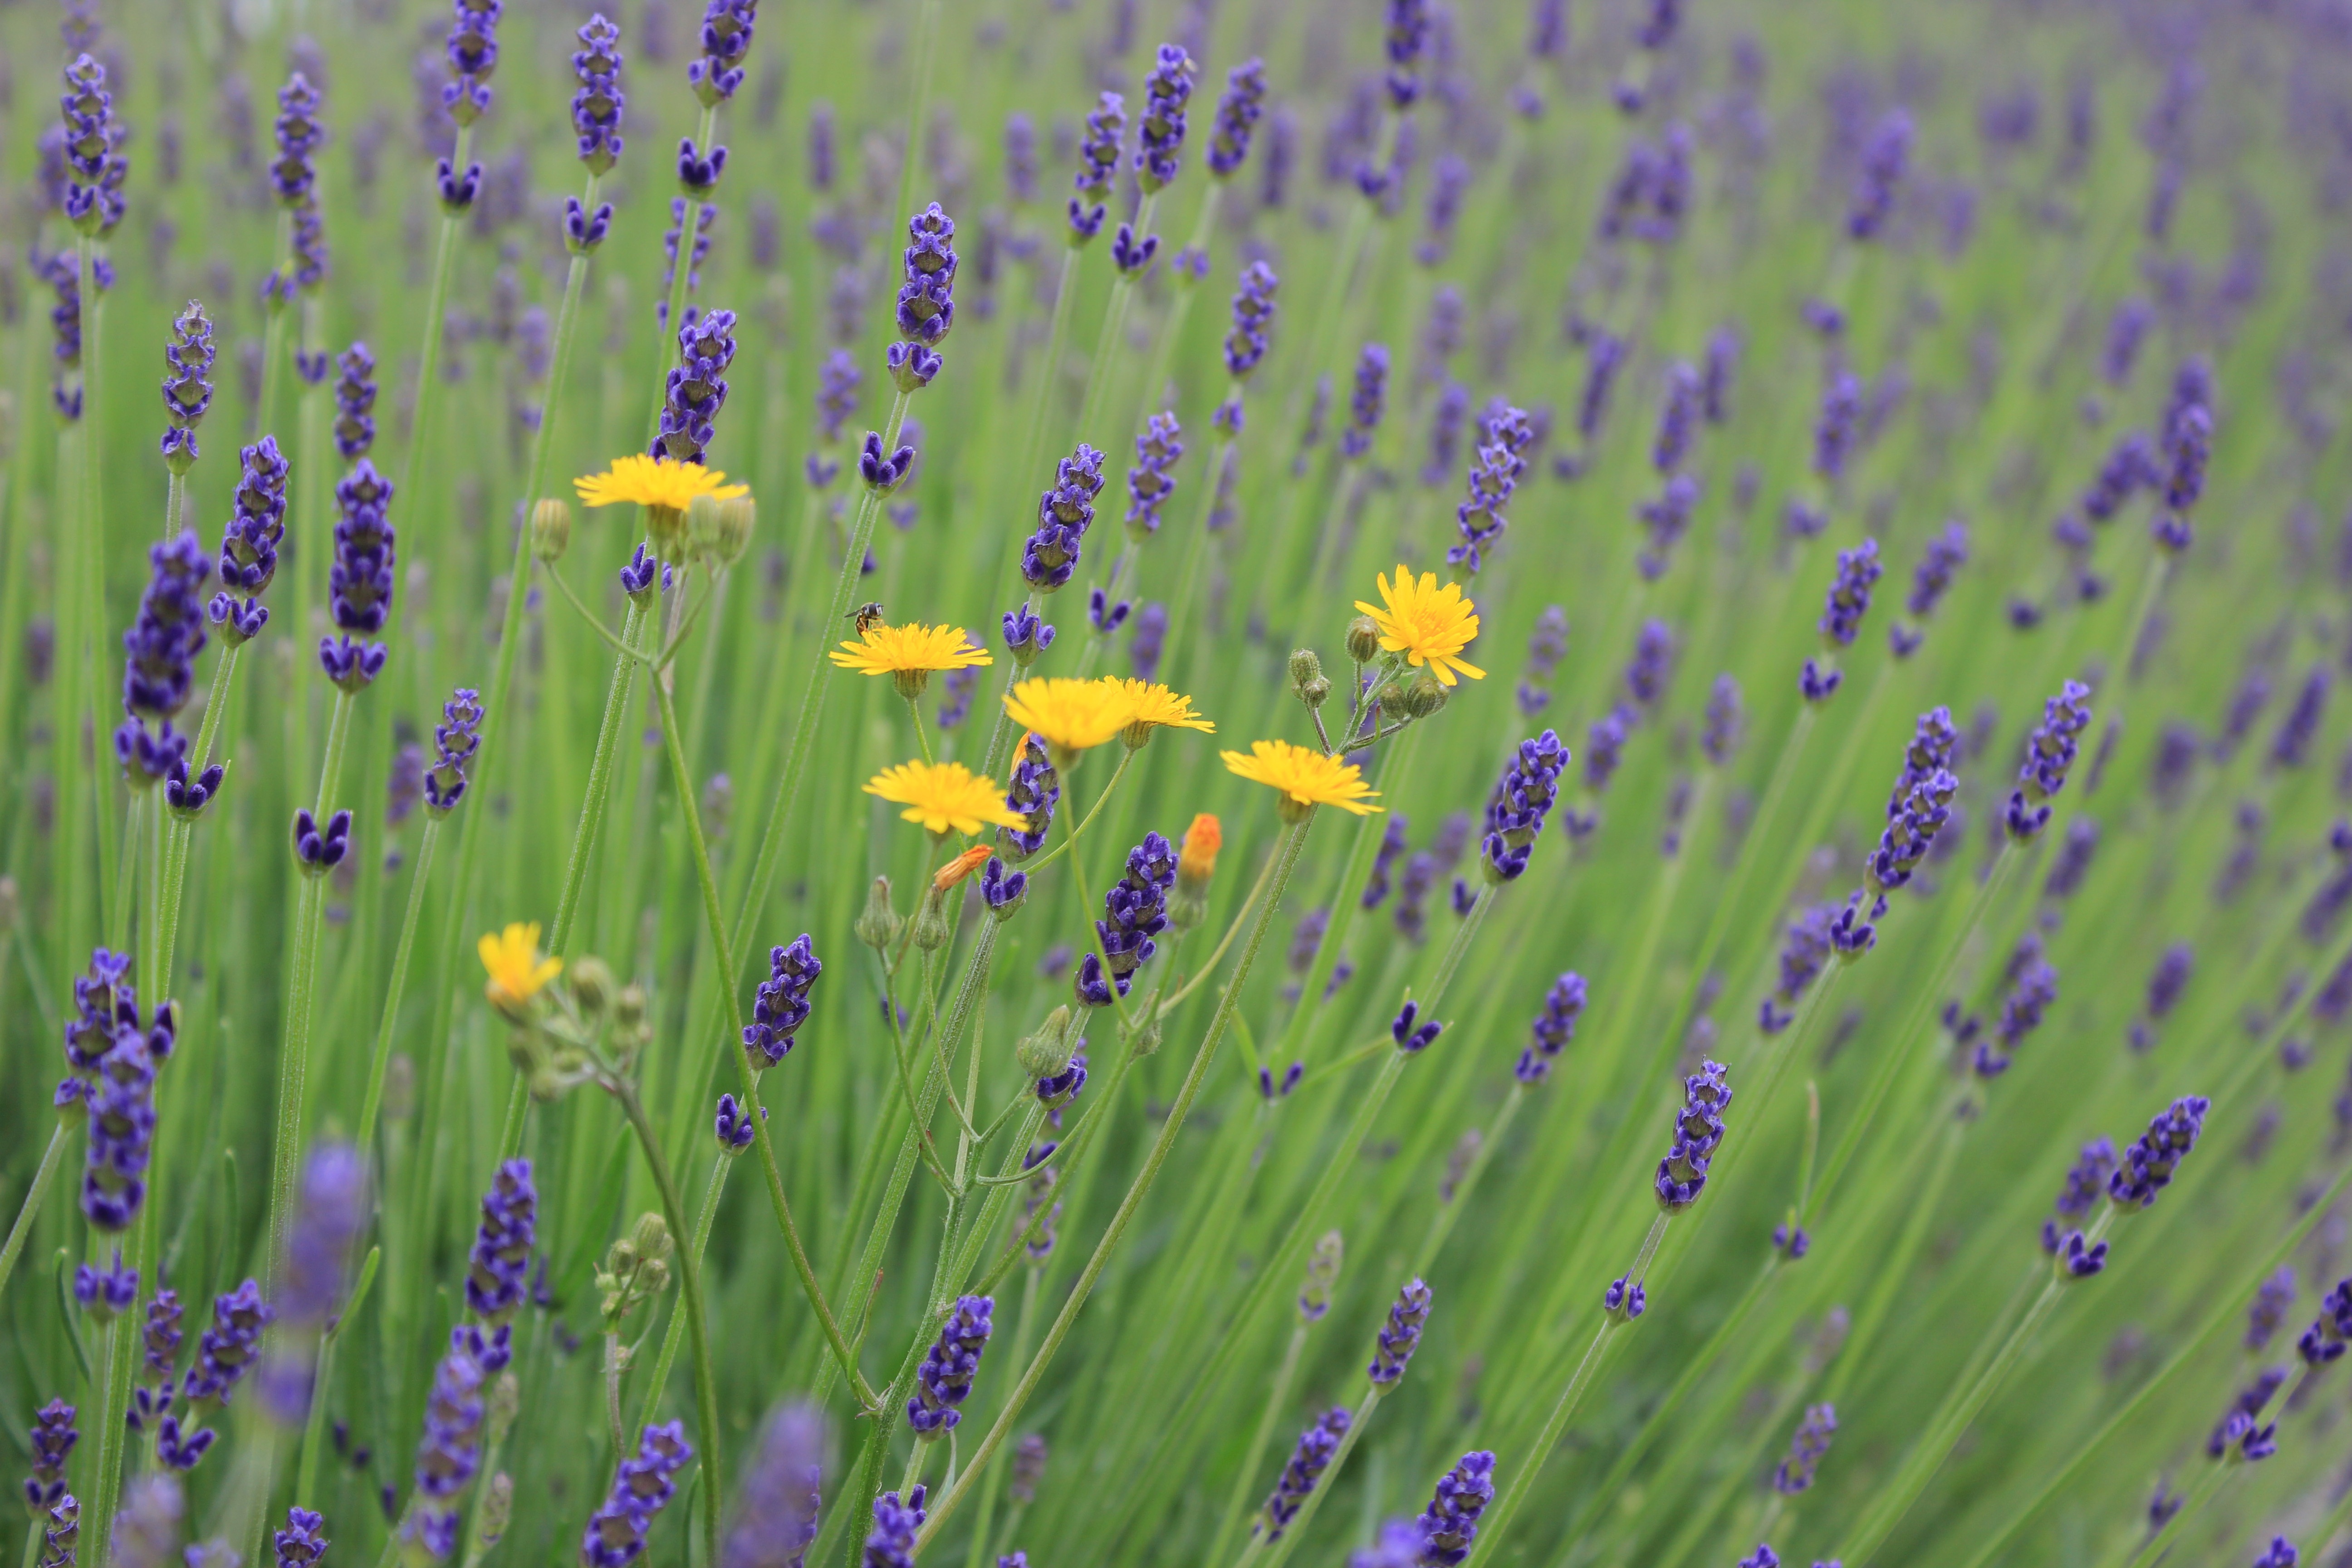
nature, grass, plant, field, meadow, prairie, flower, green, insect, botany, close, flora, lavender, wildflower, flowers, grassland, yellow flowers, macro photography, inflorescence, flowering plant, lavender flowers, grass family, plant stem, land plant, english lavender